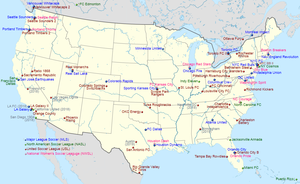
La structure pyramidale des ligues de soccer aux États-Unis désigne le système de classement officiel des ligues et divisions du soccer américain englobe cinq ligues de soccer classés sur neuf niveaux selon un système pyramidal. La compétition la plus relevée se positionnant au sommet, la moins forte en bas.